Jock Livingston

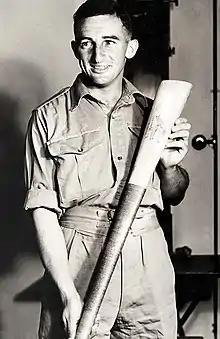
Livingston with a Samoan "Kilikiti" bat during military service, c. 1942

Leonard "Jock" Livingston (3 May 1920 – 16 January 1998) was an Australian cricketer who played most of his first-class cricket in England.